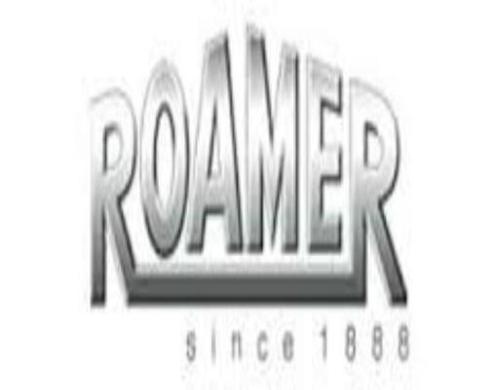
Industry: Clothes